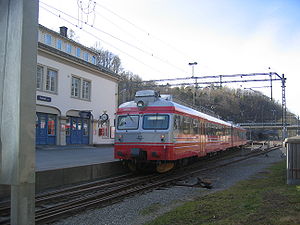
Arendalsbanen
Arendal Station, 2007.
Arendalsbanen eller Arendalslinjen er en sidebane til Sørlandsbanen, som går mellem Nelaug og Arendal. Hele banen ligger i Aust-Agder fylke i Norge.